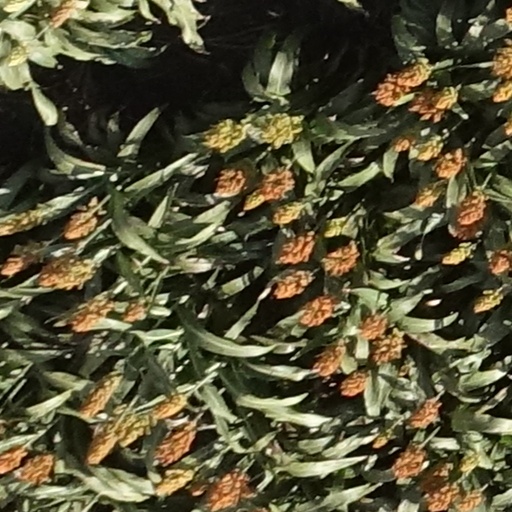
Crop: sorghum